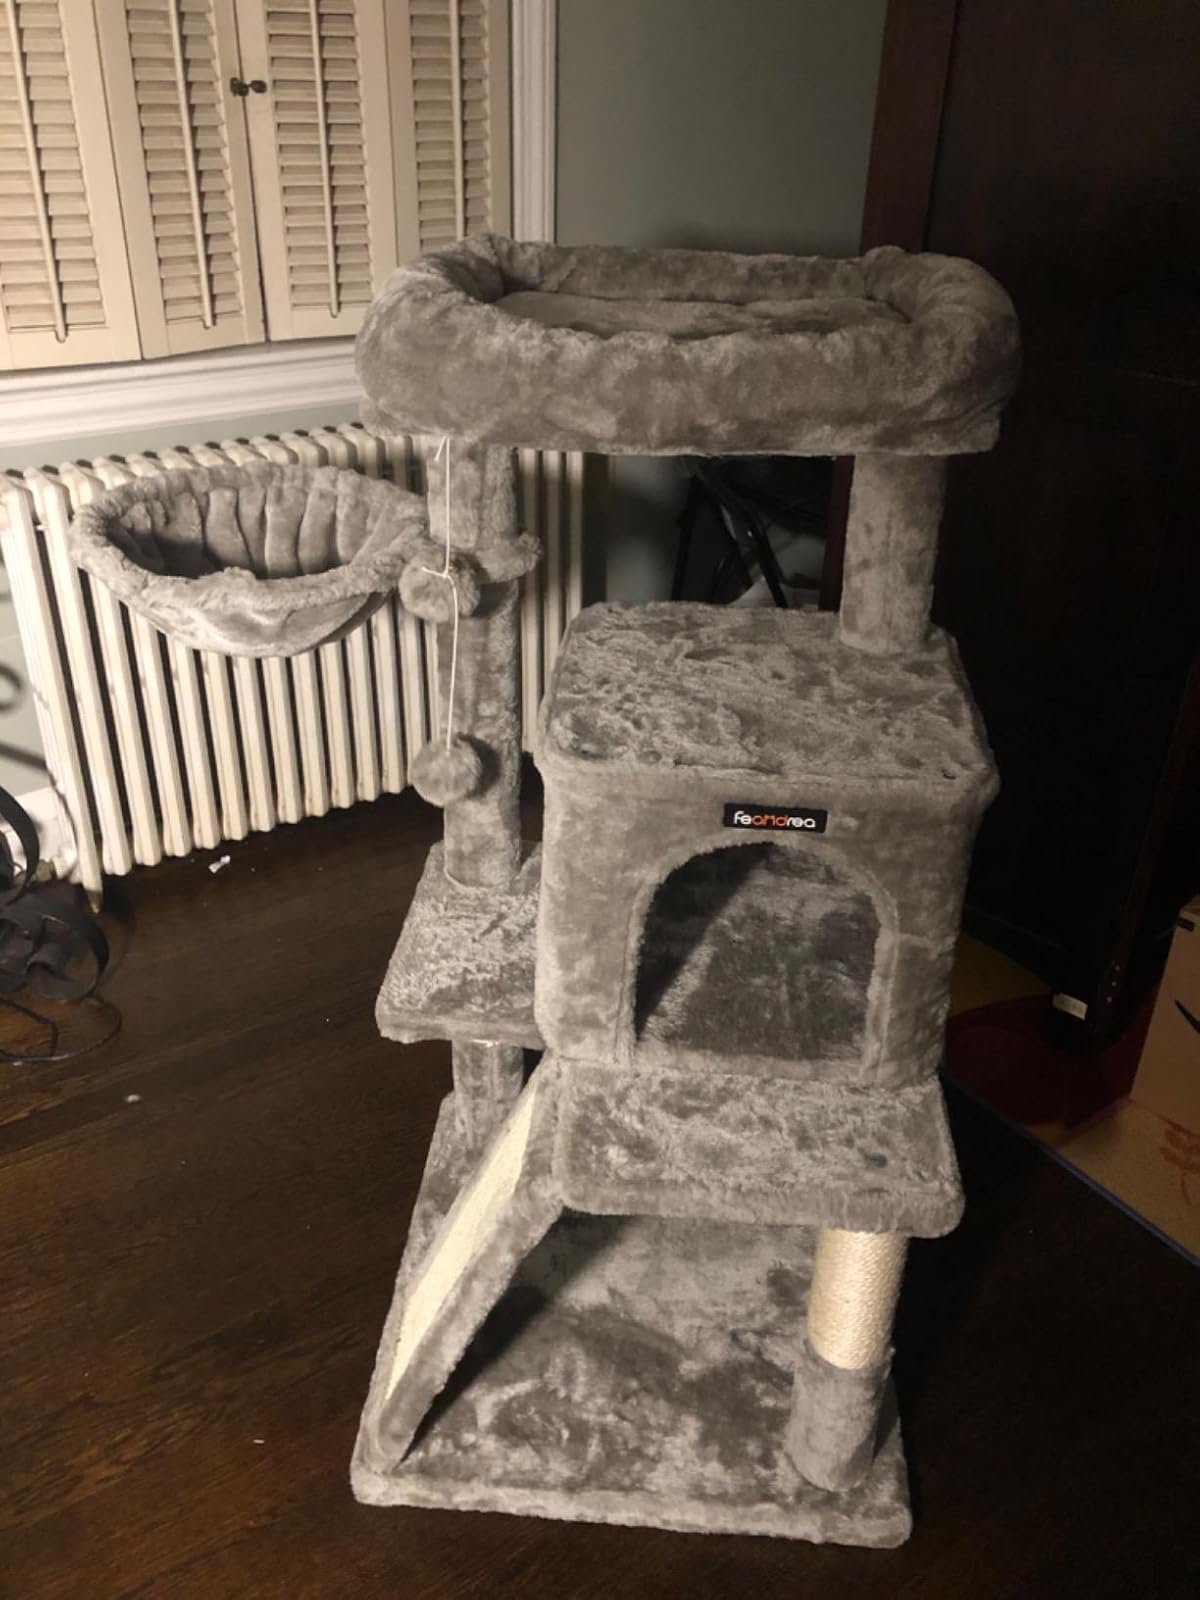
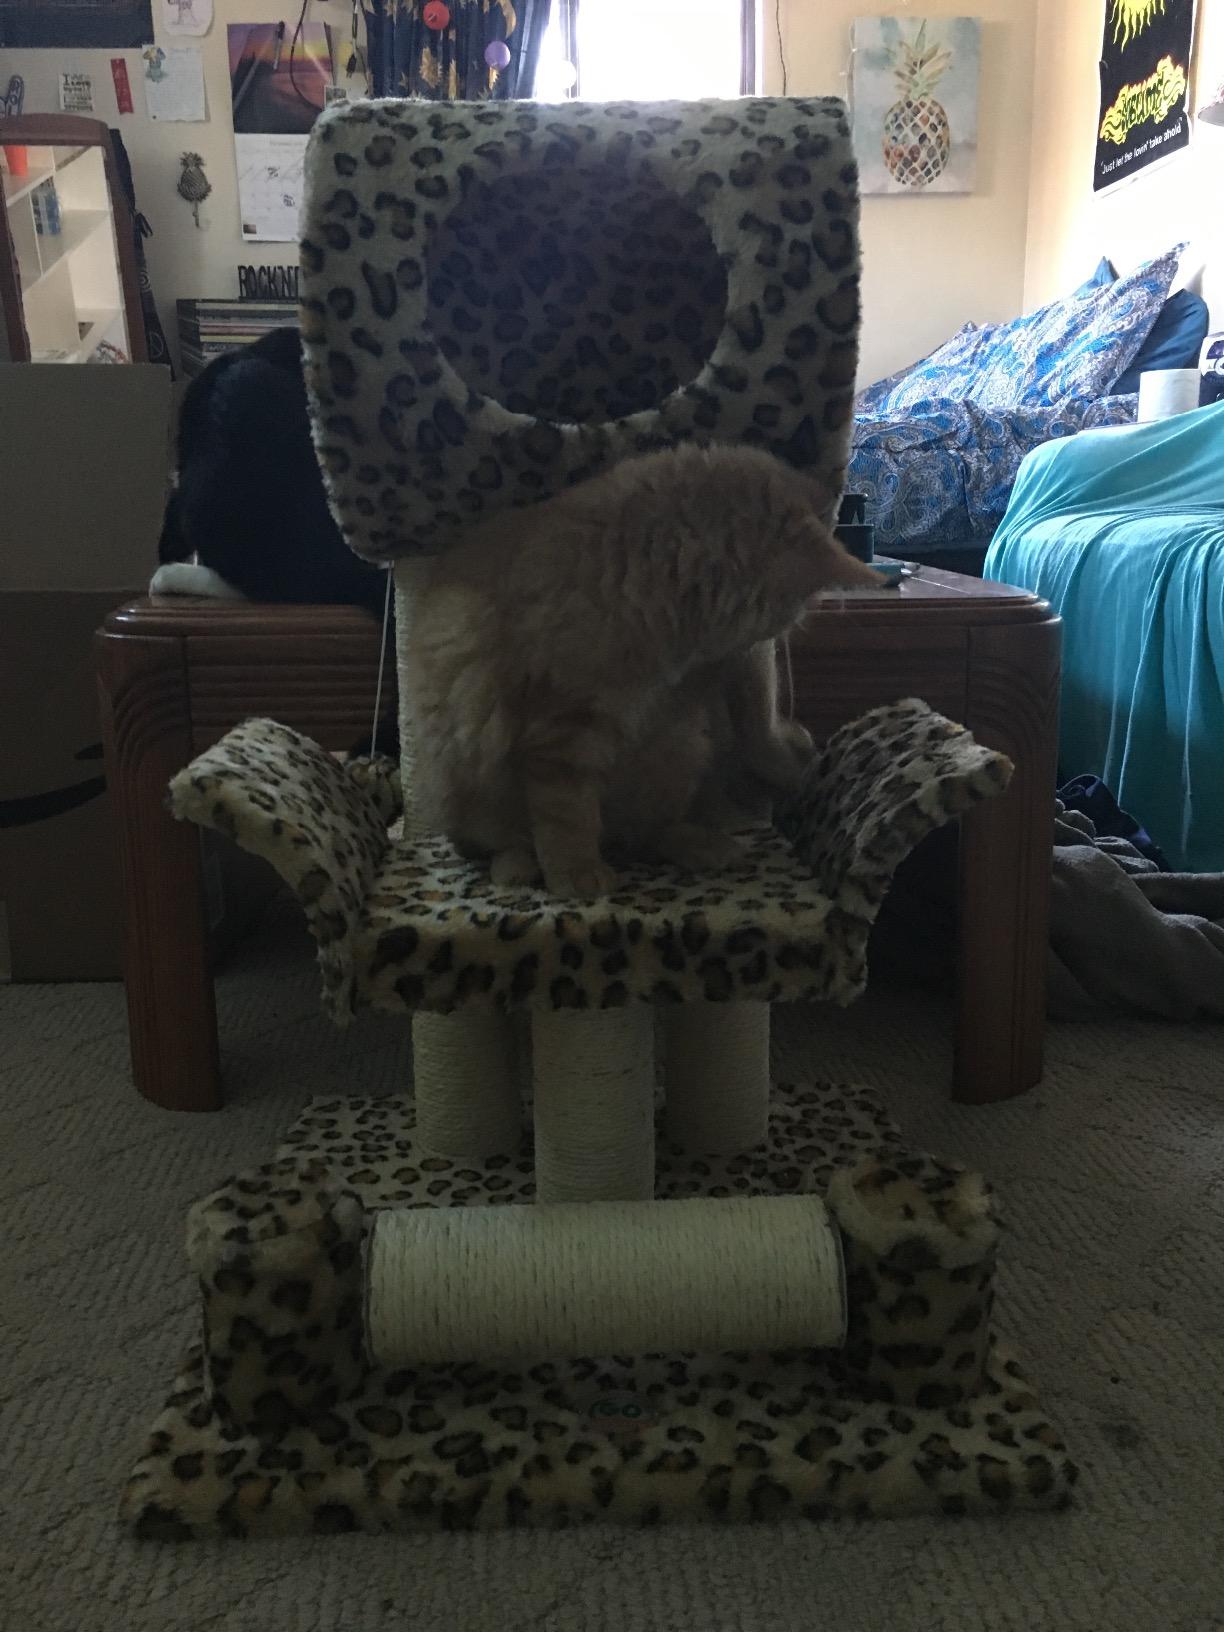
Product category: items_cat tree
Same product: no